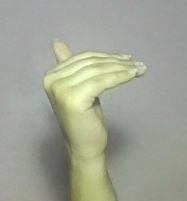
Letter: khaa